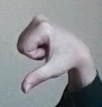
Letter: waw